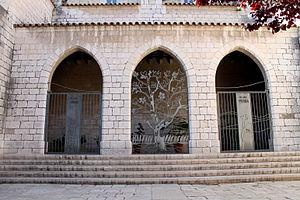
Eglise Sant Pere à FIGUERES (Catalunya)
Figueras ou Figueres est une ville du nord de la Catalogne en Espagne. C'est la capitale de la comarque de l'Alt Empordà dans la province de Gérone. La ville compte 44 255 habitants en 2010 et est connue pour abriter le musée Salvador Dalí et la plus grande forteresse d'Europe, le château de Sant Ferran.